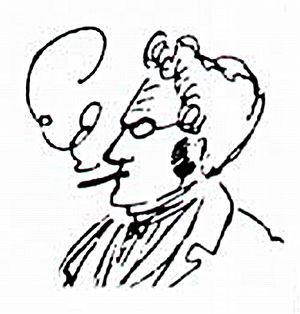
Max Stirner
Max Stirner var en tysk filosof, skolelærer og journalist, der var foreløber til eksistentialisme, nihilisme, psykoanalyse og postmodernisme. Stirner er ofte set som grundlæggeren af individualistisk anarkisme. Sammen med William Godwin, Pierre-Joseph Proudhon, Mikhail Bakunin og Peter Kropotkin er Stirner en af de vigtigste tænkere i klassisk anarkisme.